Anita Friedman

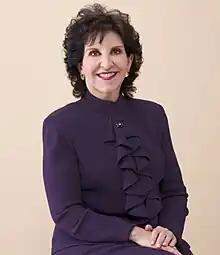
Dr. Anita Friedman

Anita Friedman is the executive director of Jewish Family and Children's Services of San Francisco, the Peninsula, Marin & Sonoma Counties in California, one of the largest family service institutions in America. JFCS operates more than 40 educational and social service programs, among them assisted living for seniors, adoption, refugee resettlement, assistance to the disabled, services for victims of abuse, counseling, and mental health and education services for children and youth. Each year, JFCS serves more than 100,000 individuals. JFCS, founded in 1850, is also the oldest charitable organization west of the Mississippi River.